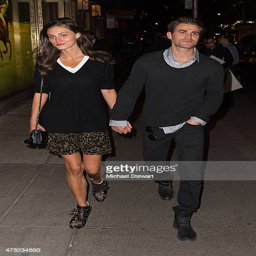
actors seen on the streets